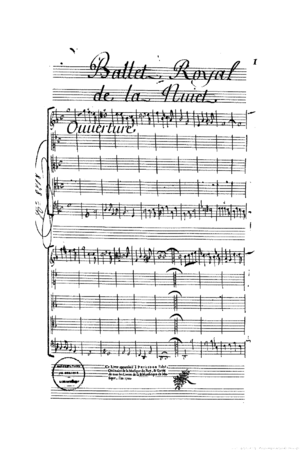
Jean de Cambefort, né vers 1605 et mort le 4 mai 1661, est un compositeur et chanteur français actif à Paris à la cour de France.
Le Ballet royal de la nuit ou Ballet de la nuit est un ballet de cour de Isaac de Benserade, musique de Jean-Baptiste Boësset, Jean de Cambefort, Michel Lambert et probablement Jean-Baptiste Lully, représenté pour la première fois à Paris, au Petit-Bourbon le 23 février 1653.